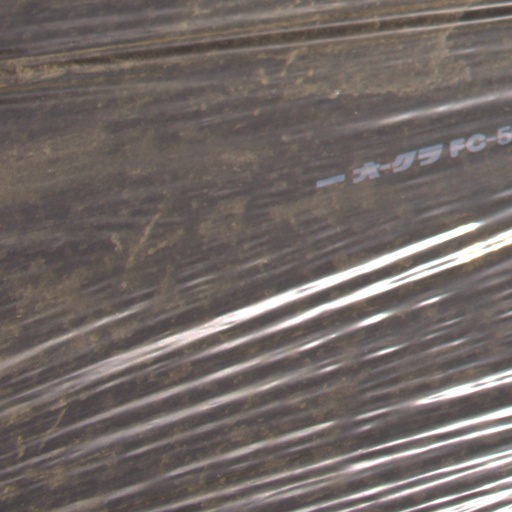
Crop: Jerusalem artichoke